Buda Castle

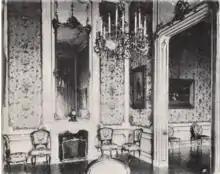
The Writing Room

The White Antechamber ("Fehér előterem") is on the first floor of the Baroque wing and was situated south of the throne room. In the Baroque era it was called "Zweytes Antichambre" ("second antechamber"). In the early 1900s it had a Rococo white-golden stucco decoration with one chandelier and a white Rococo stove.